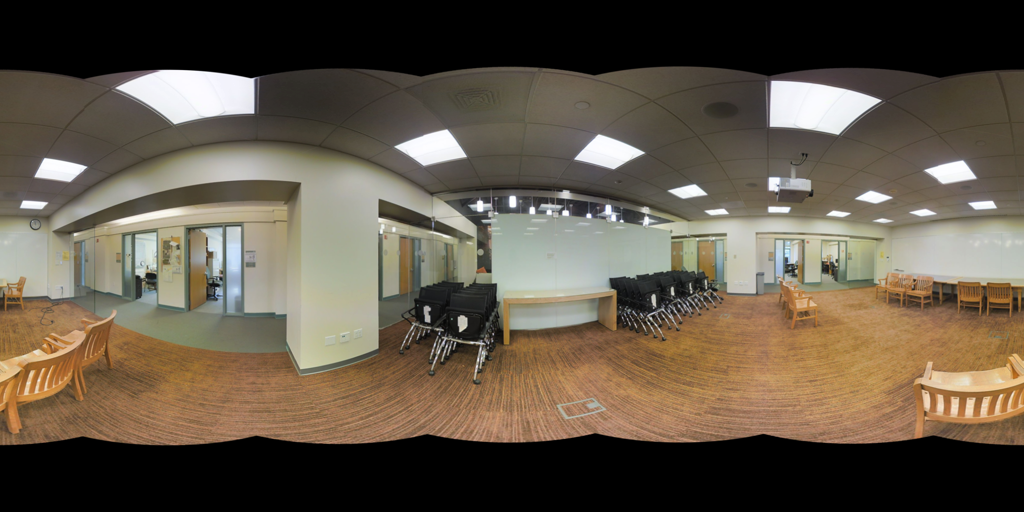
Referred object: the white projector on the ceiling

Referred object: the wooden bench opposite the stacked black chairs